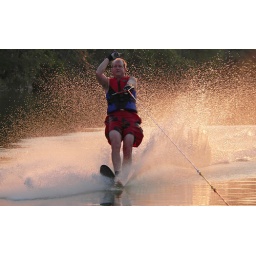
The wall of water lit by the setting sun... awesome.